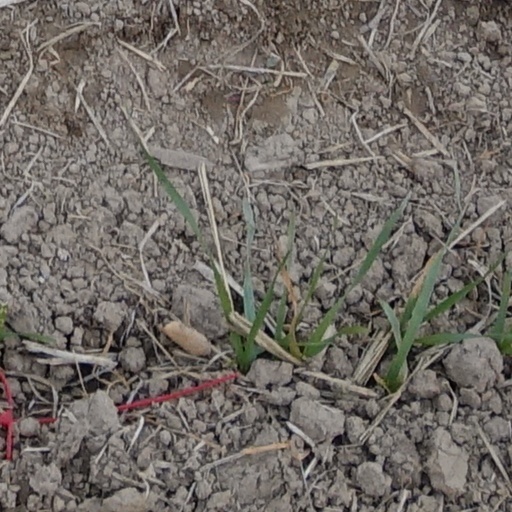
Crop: wheat